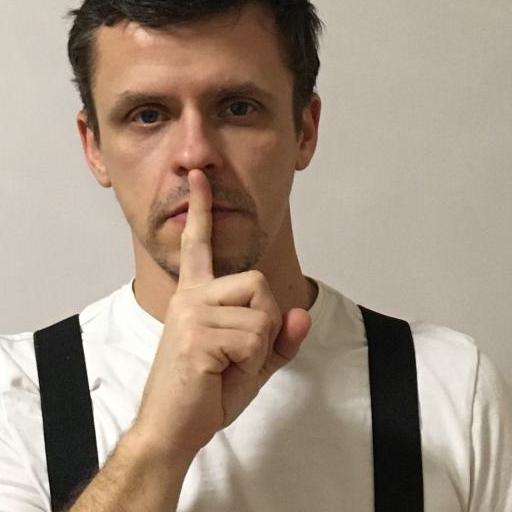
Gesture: mute